Volvo R

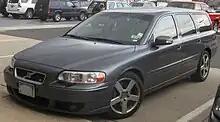
Second generation Volvo V70 R

As with the previous generation, Volvo offered a high-performance variant called the V70 R AWD. Based on the PCC2 concept car from 2001, the model was unveiled at the 2002 Paris Motor Show on 26 September. Released in 2003, the model pioneered many firsts for Volvo. It was only available with a Haldex based all-wheel drive system and a 2.5L turbocharged five cylinder engine rated at and of torque. This allowed for a time of 5.9 seconds. It had an electronically limited top speed of 250 kilometres per hour (155 mph). The R was available with a six-speed manual or a five-speed automatic transmission. The 2005 facelift saw the five-speed automatic replaced by a more modern six-speed unit. Large brakes made by Brembo provided high-performance braking capabilities in line with the car's high-performance characteristics. The V70 R came as standard with Volvo's 4C multi-mode suspension developed with suspension experts Öhlins. The driver could choose from three different settings to vary the car's handling depending on driving style and conditions.